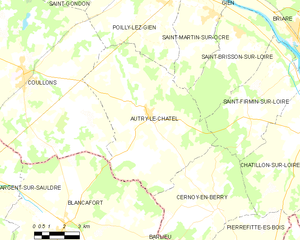
Autry-le-Châtel est une commune française située dans le département du Loiret en région Centre-Val de Loire.